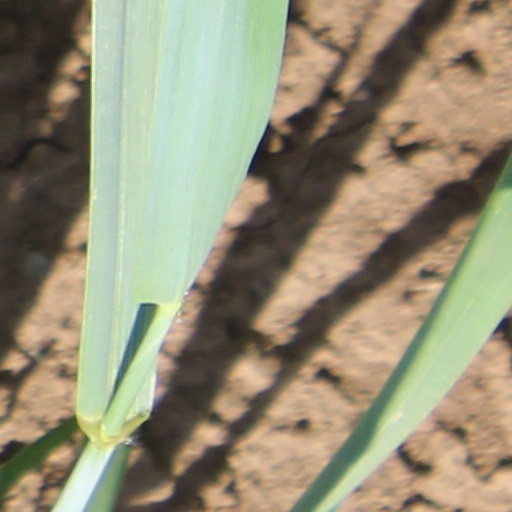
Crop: wheat